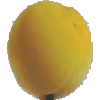
Label: Peach 2